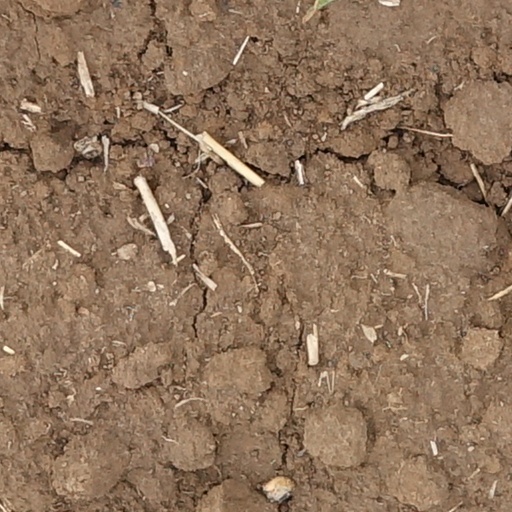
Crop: wheat